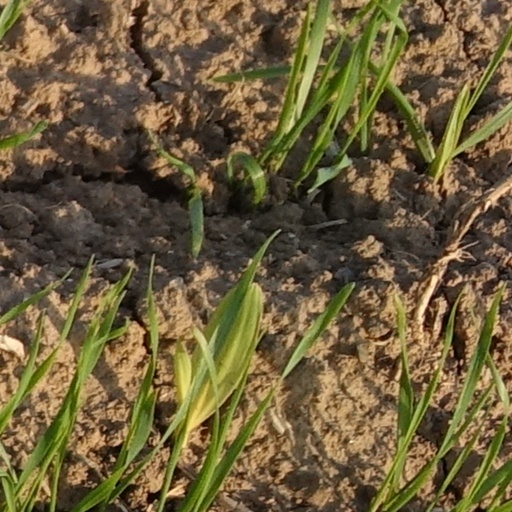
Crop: wheat